Bockenem

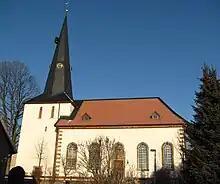
Protestant Church in Nette

Meteor Gummiwerke is also located in Bockenem. Meteor is an automotive sealing company that supplies seals worldwide. Meteor is the largest factory in Bockenem employing over 1500 people.